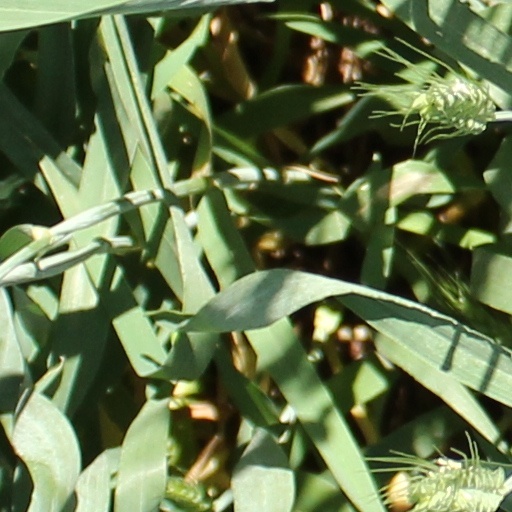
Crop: wheat